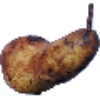
Label: Pear Abate 1